Núria Espert

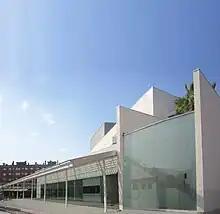
Teatre Núria Espert, Sant Andreu de la Barca, Barcelona

As a tribute to this actor, the city of Fuenlabrada named a theatre "Sala Municipal de Teatro Núria Espert".